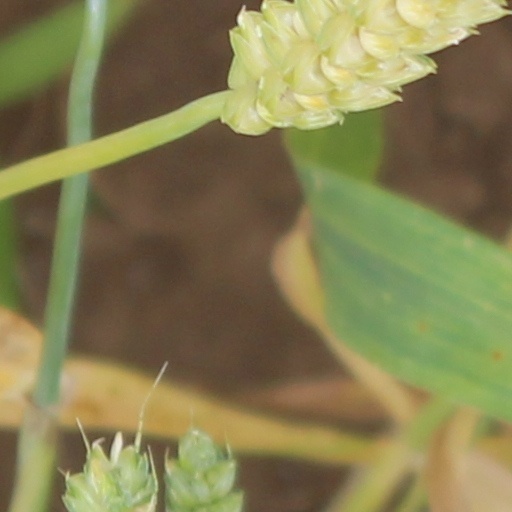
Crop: wheat